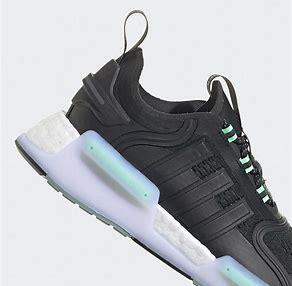
Brand: Adidas
Model: NMD_V3